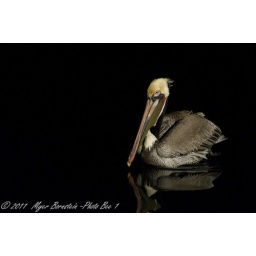
the deck lights were up on the water, which brought in fish close to the boat and the pelicans came to feast on the fish